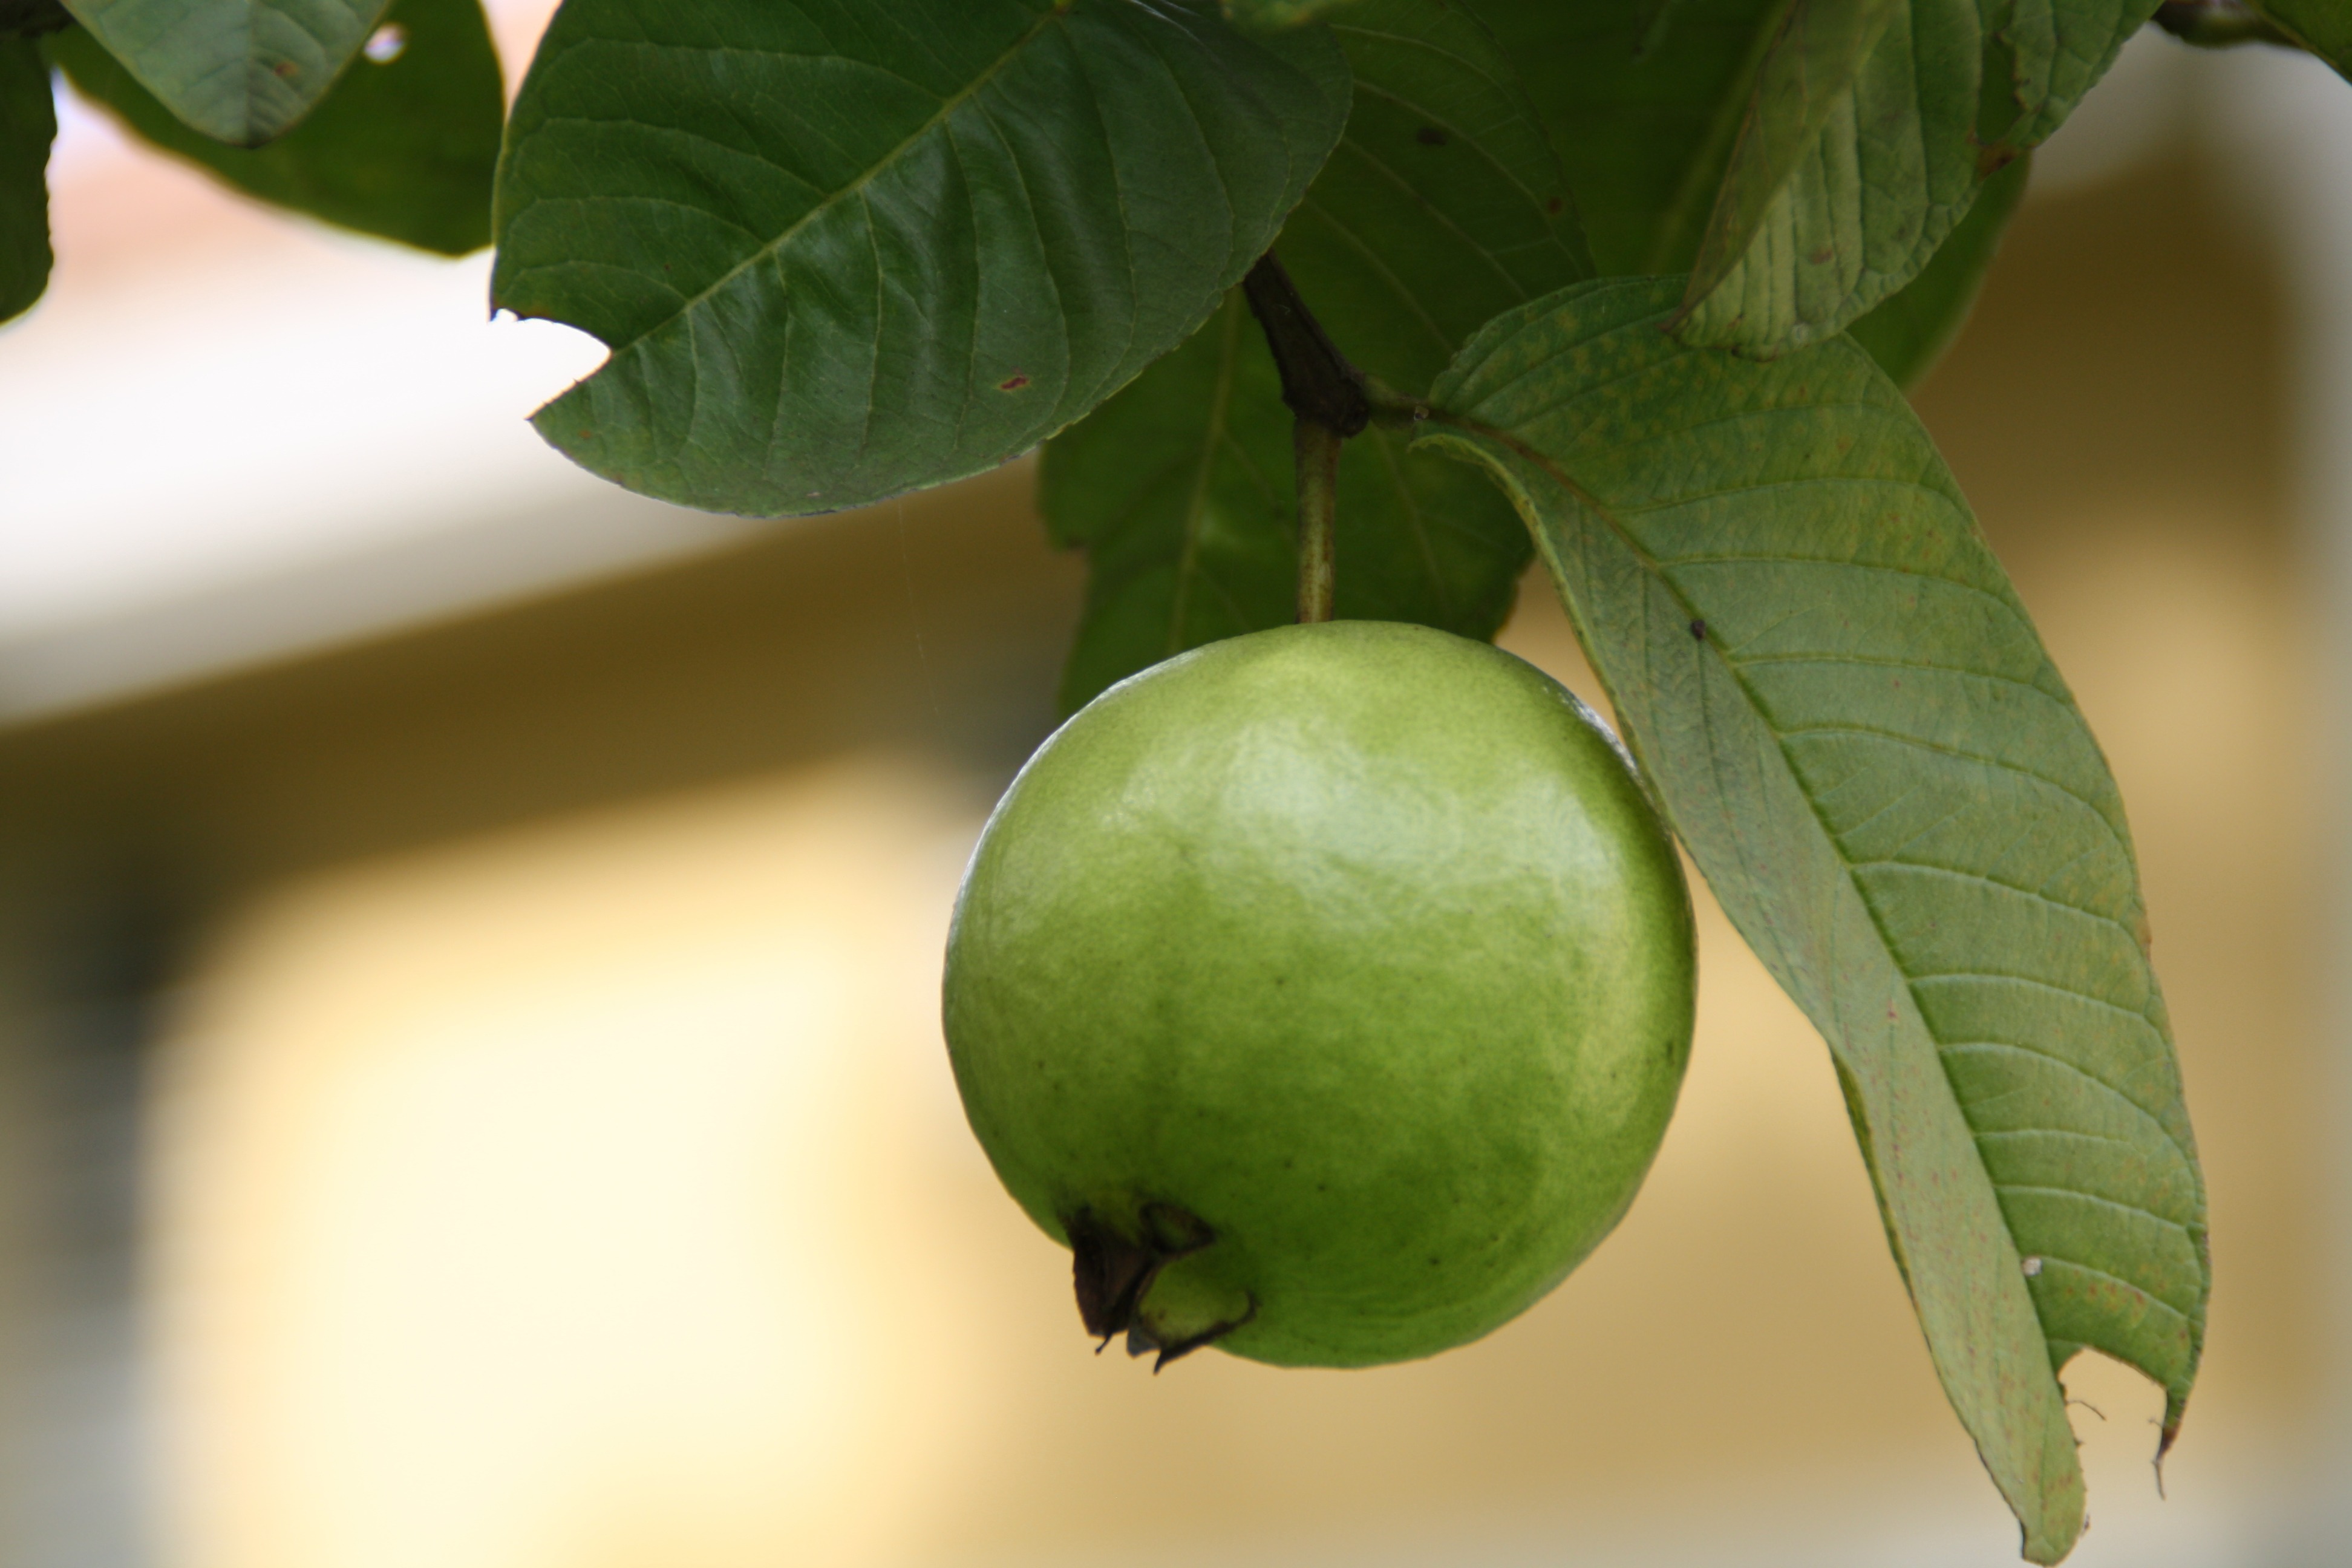
tree, branch, plant, fruit, sweet, leaf, flower, food, green, produce, tropical, fresh, juicy, healthy, flora, delicious, plants, greenery, close up, trees, leaves, leafy, gardening, stems, branches, tasty, fruits, raw, gardens, exotic, edible, guava, macro photography, nutritious, flowering plant, fruiting, land plant